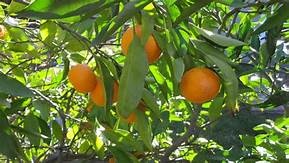
Label: mandarine